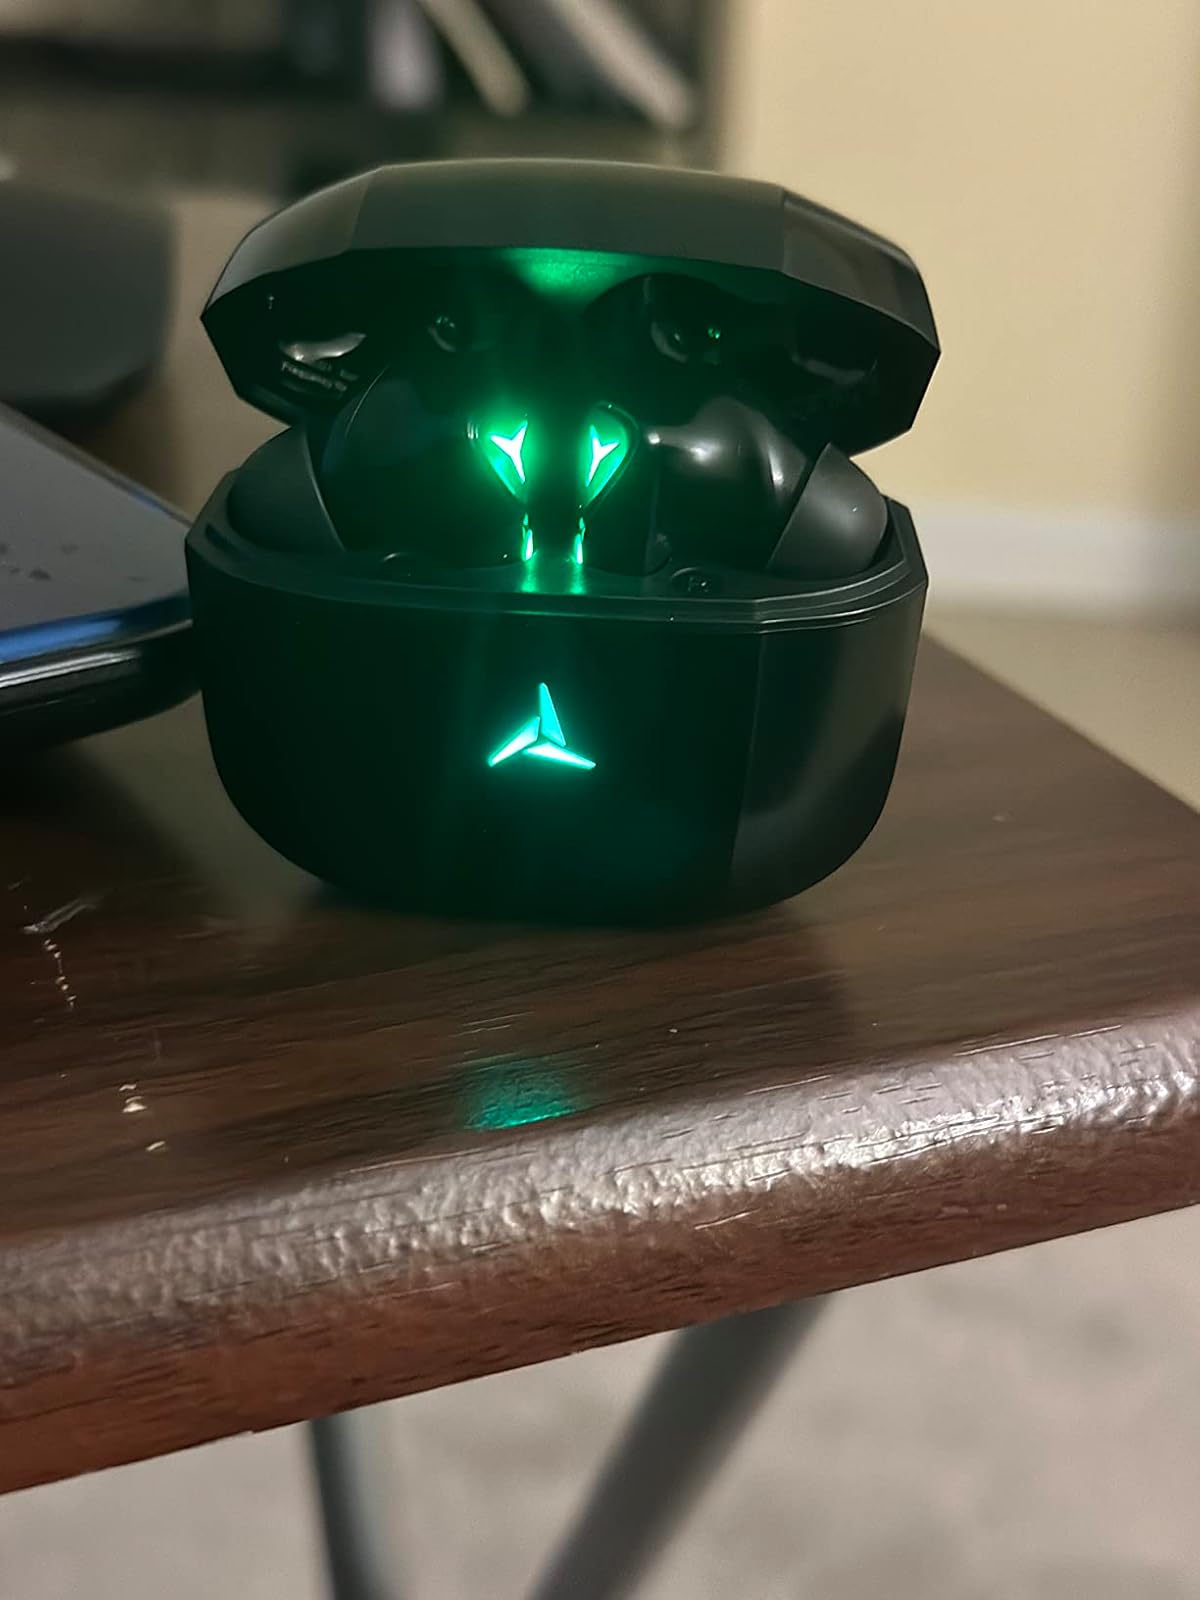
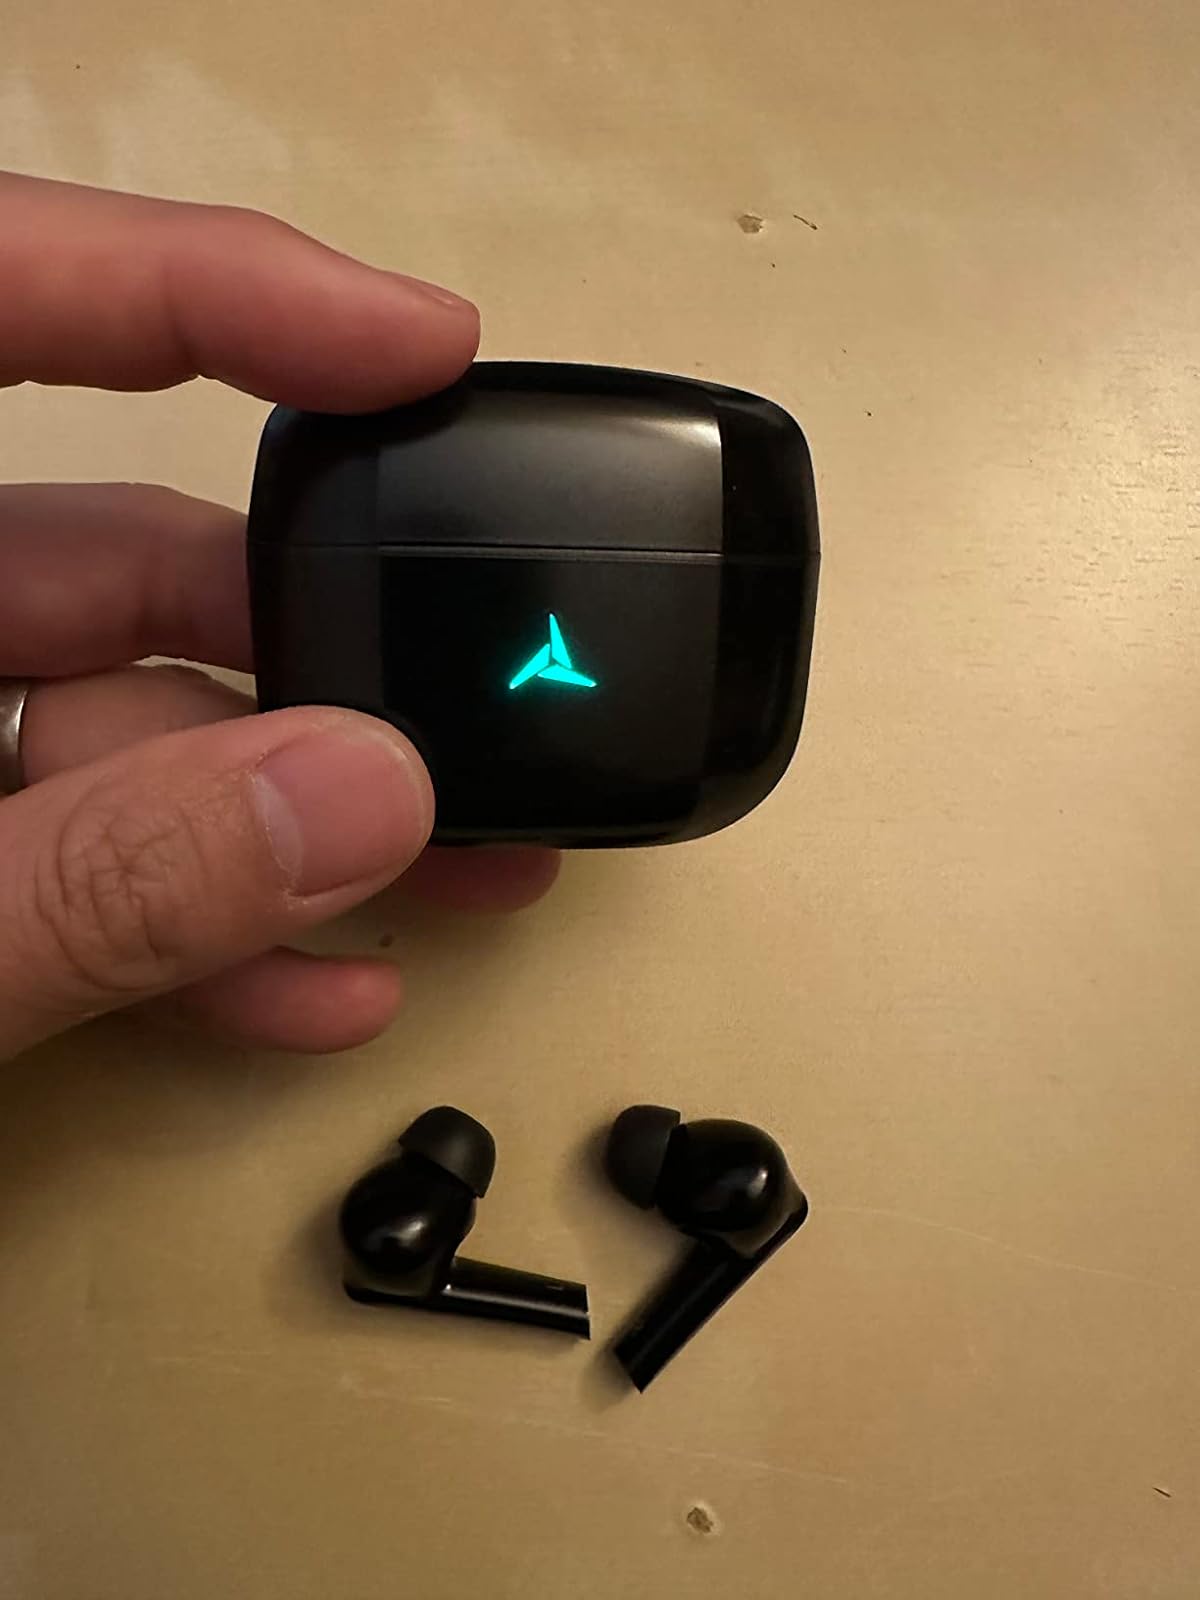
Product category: earbuds
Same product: yes